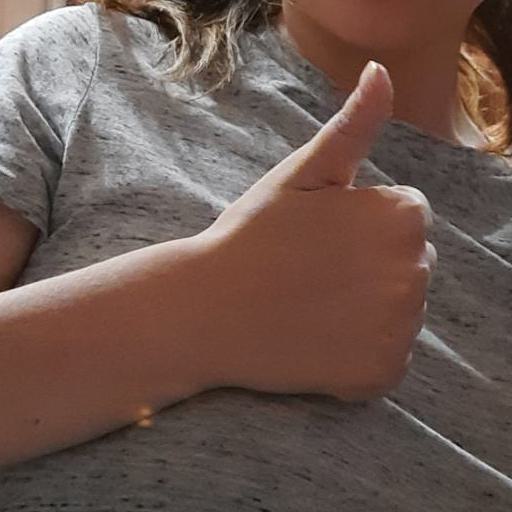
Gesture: like